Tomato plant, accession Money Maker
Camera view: tilt-top (135 deg); turntable rotation: 300 degrees
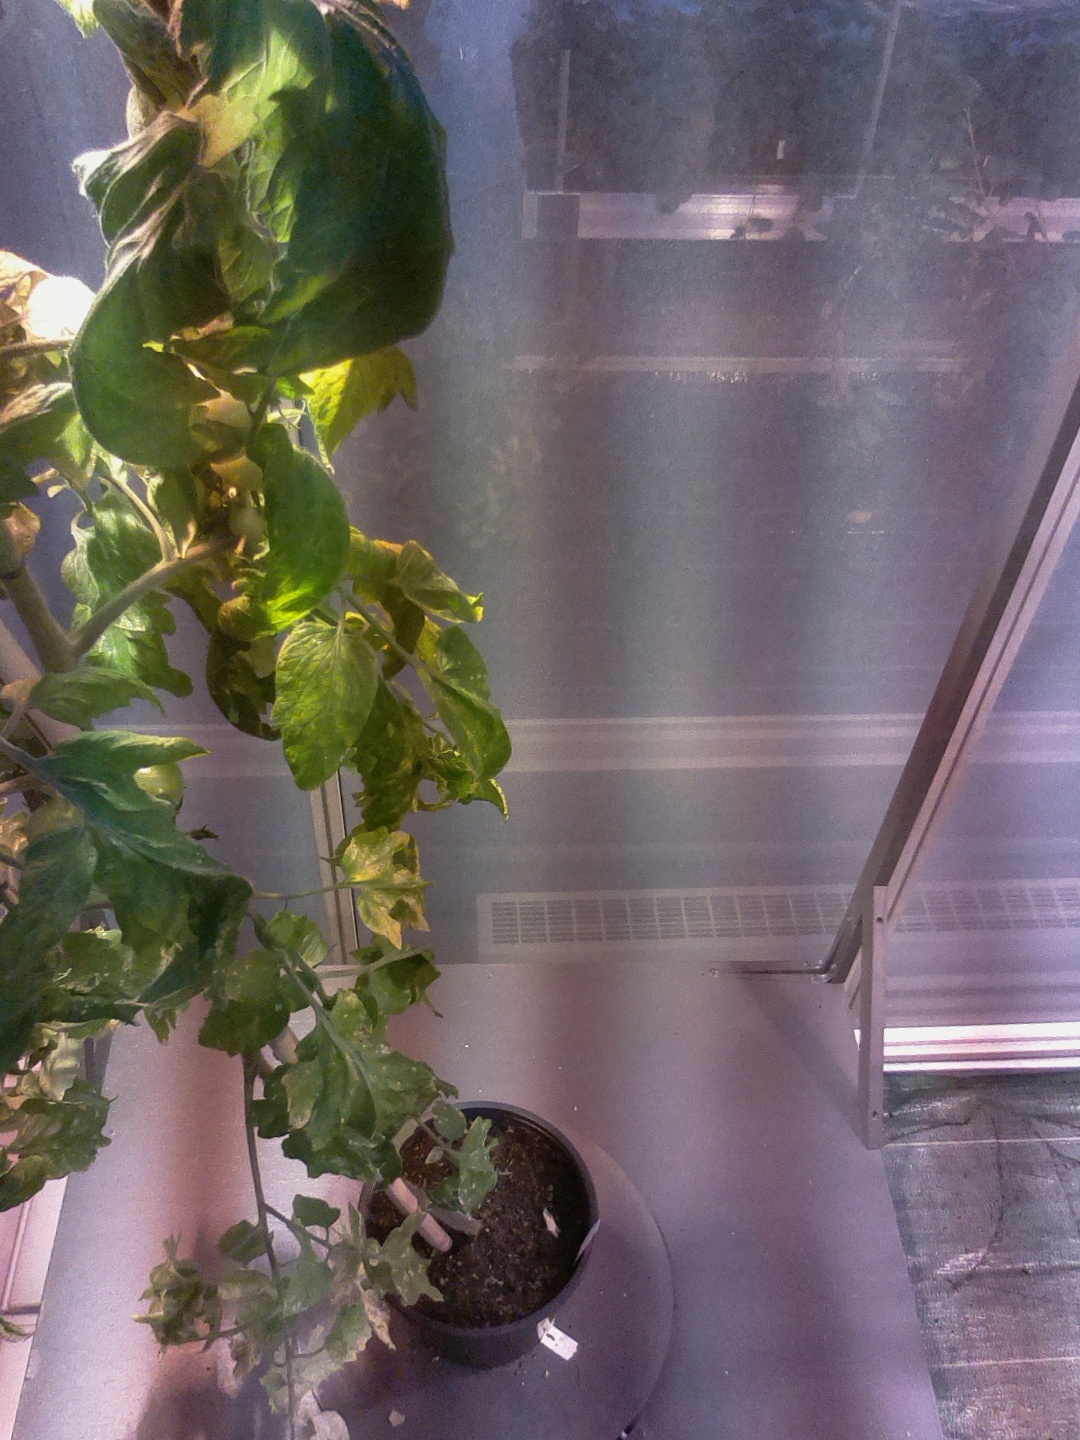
BBCH growth stage 76: 60%-70% of final fruit size